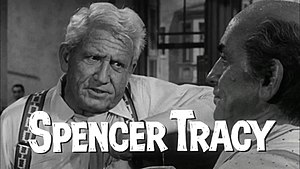
Spencer Tracy
Spencer Tracy i traileren til filmen Inherit the Wind fra 1960.
Spencer Bonaventure Tracy var en amerikansk filmskuespiller. Han er tit blevet omtalt som en af de fineste skuespillere i filmhistorien.